Climate change mitigation

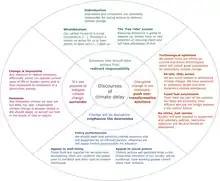
A typology of discourses aimed at delaying climate change mitigation

Jet airliners contribute to climate change by emitting carbon dioxide, nitrogen oxides, contrails and particulates. Their radiative forcing is estimated at 1.3–1.4 that of alone, excluding induced cirrus cloud. In 2018, global commercial operations generated 2.4% of all emissions.